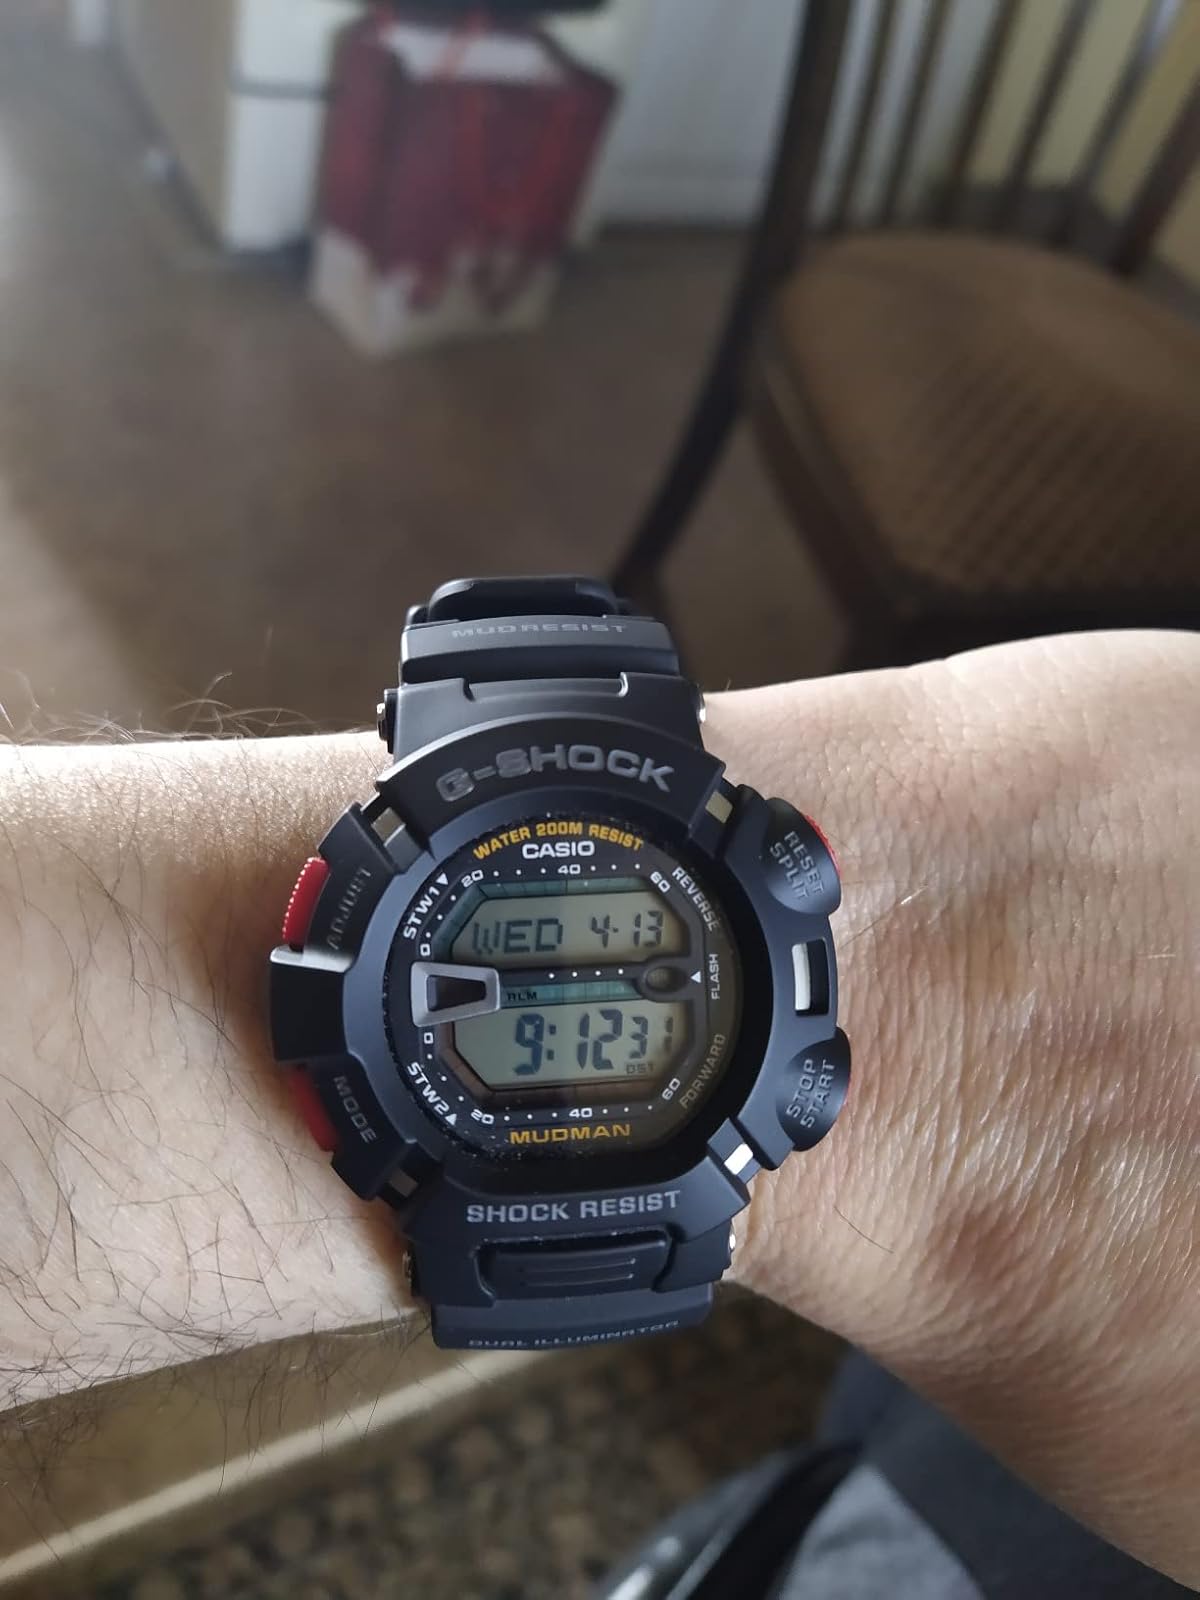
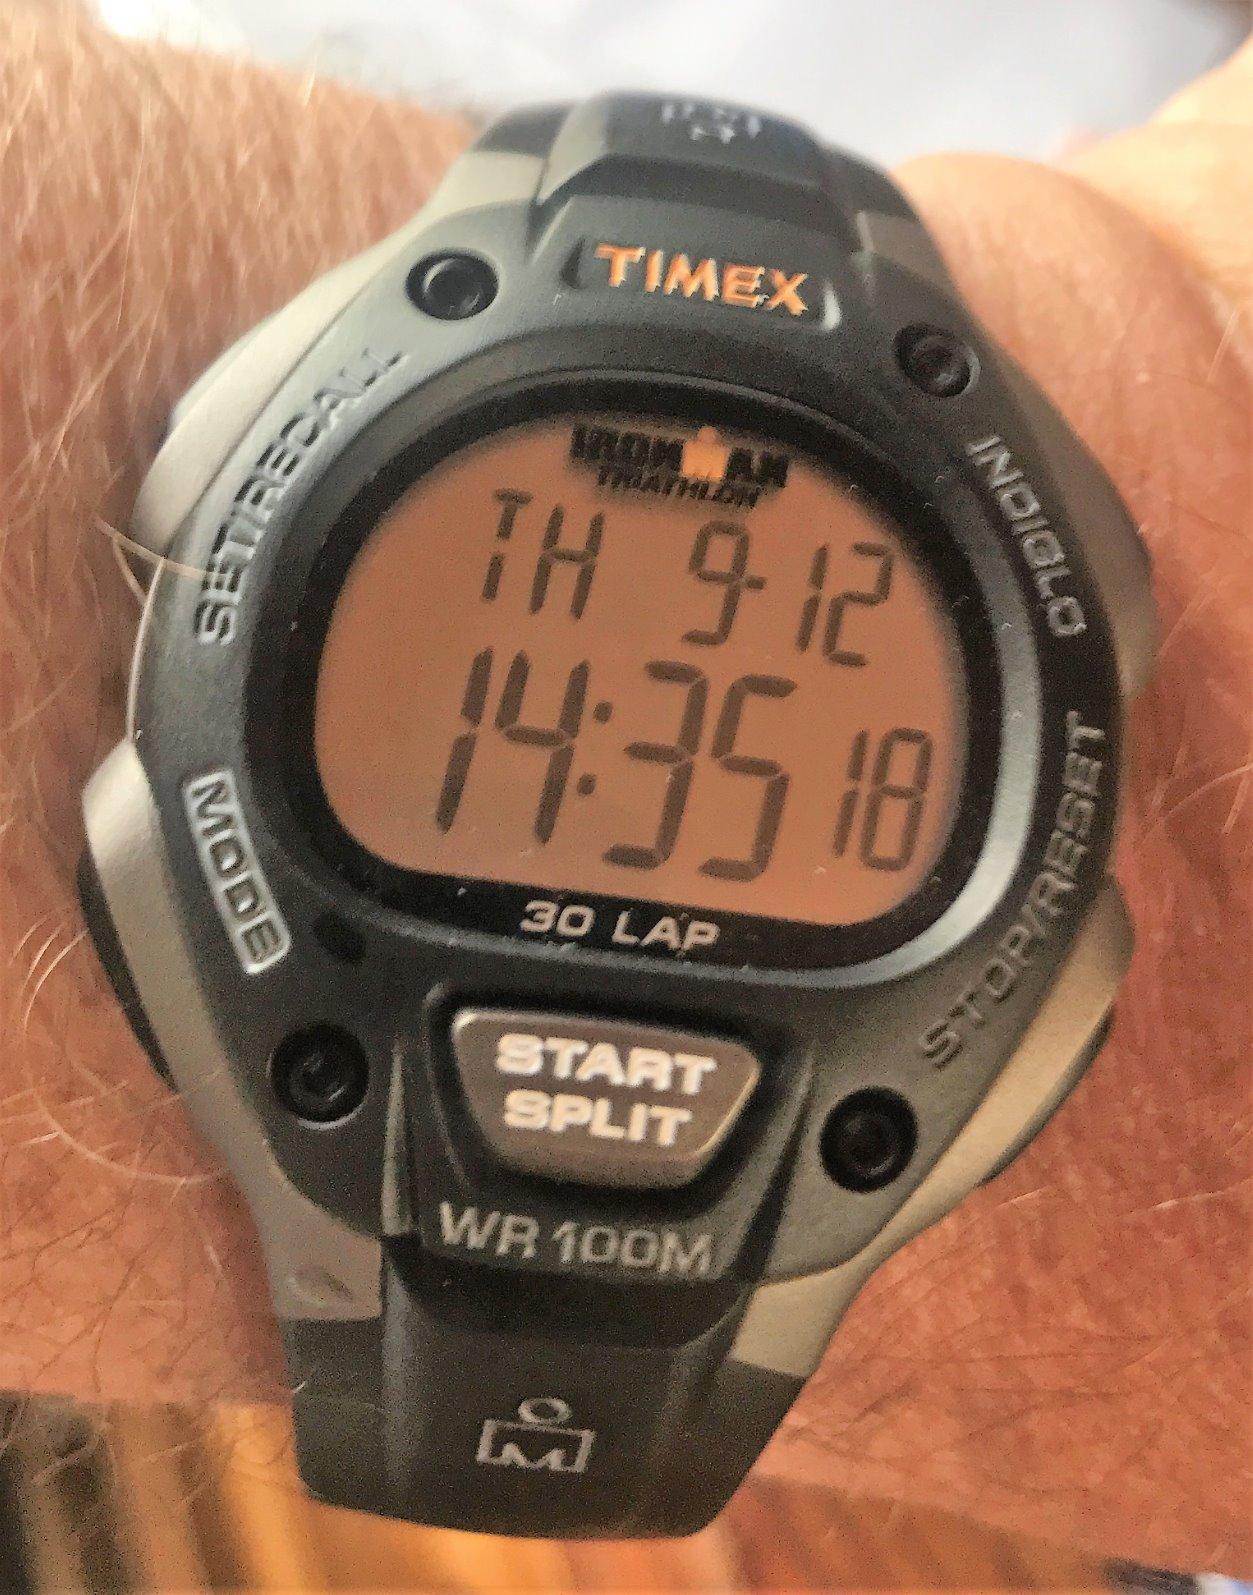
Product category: accessories_watch
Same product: no